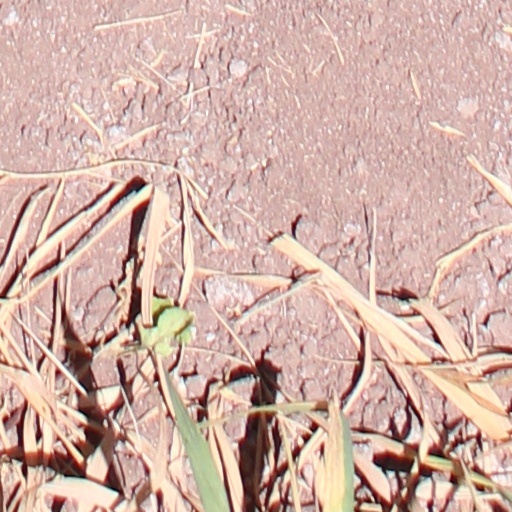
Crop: wheat